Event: Nepal Earthquake
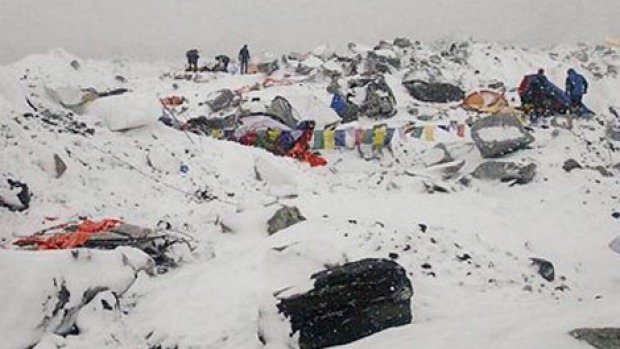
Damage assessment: damage